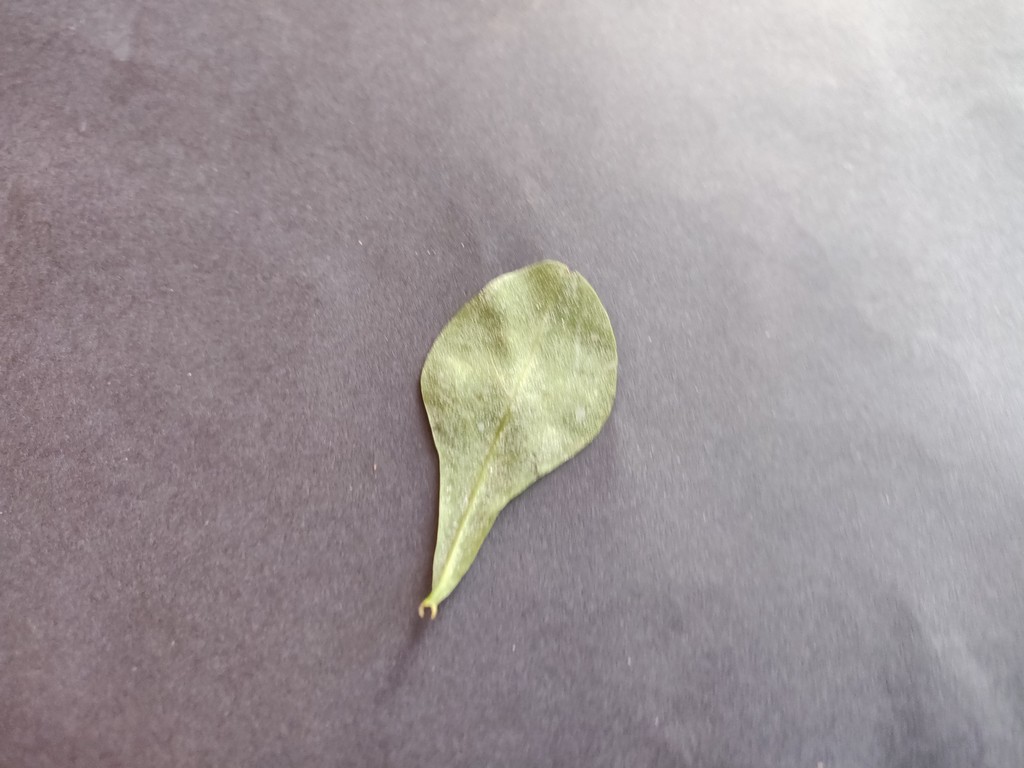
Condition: Unhealthy
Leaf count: single
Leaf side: back